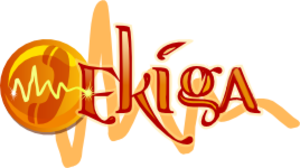
Ekiga est un logiciel libre de téléphonie et de visioconférence par Internet, pour GNU/Linux, BSD et Windows dont l'interface a été développée avec les bibliothèques de l'environnement GNOME.